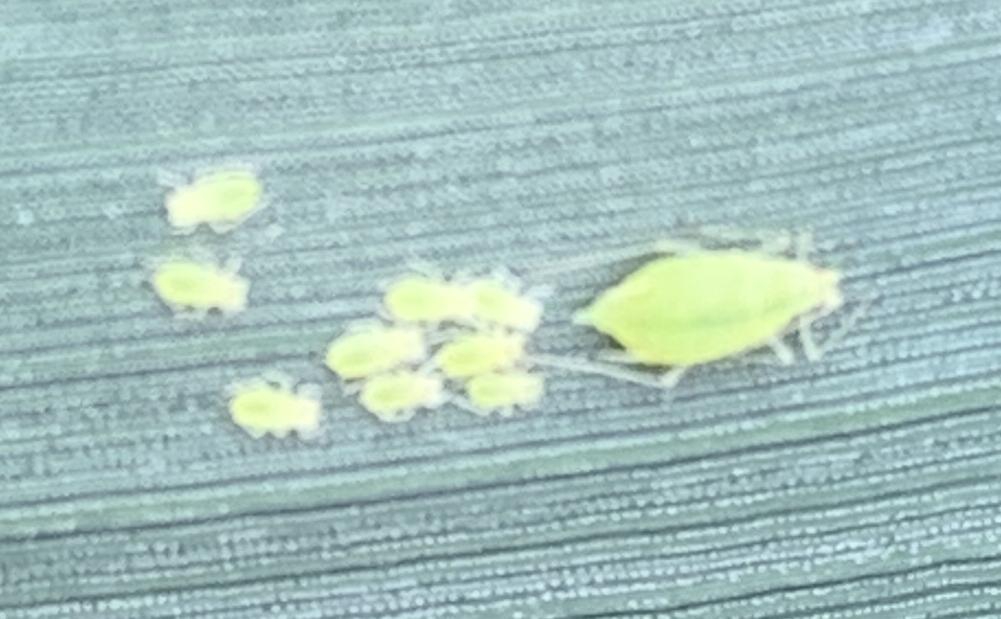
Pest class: cereal_grass_aphid